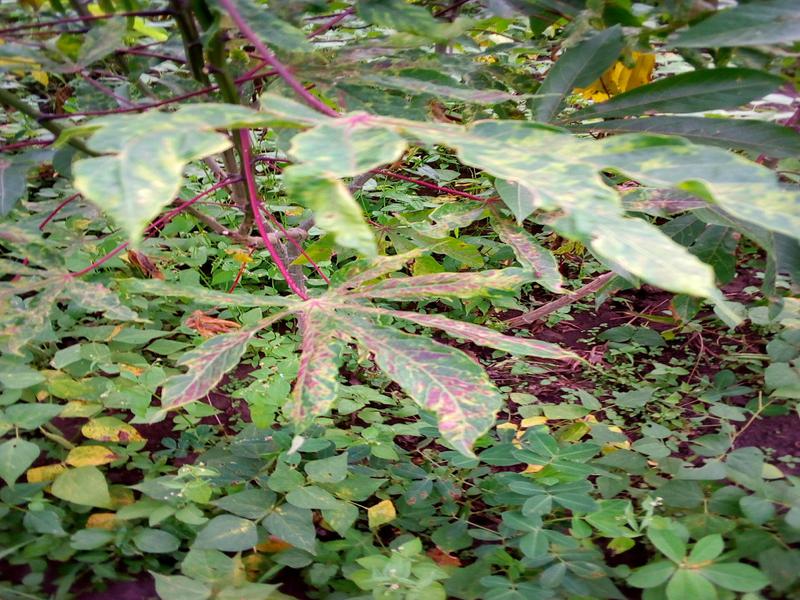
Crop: cassava
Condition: mosaic_disease